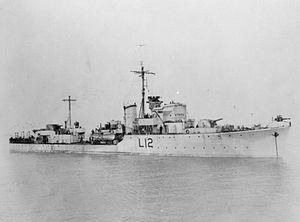
Le HMS Albrighton est un destroyer d'escorte de classe Hunt de type III construit pour la Royal Navy pendant la Seconde Guerre mondiale